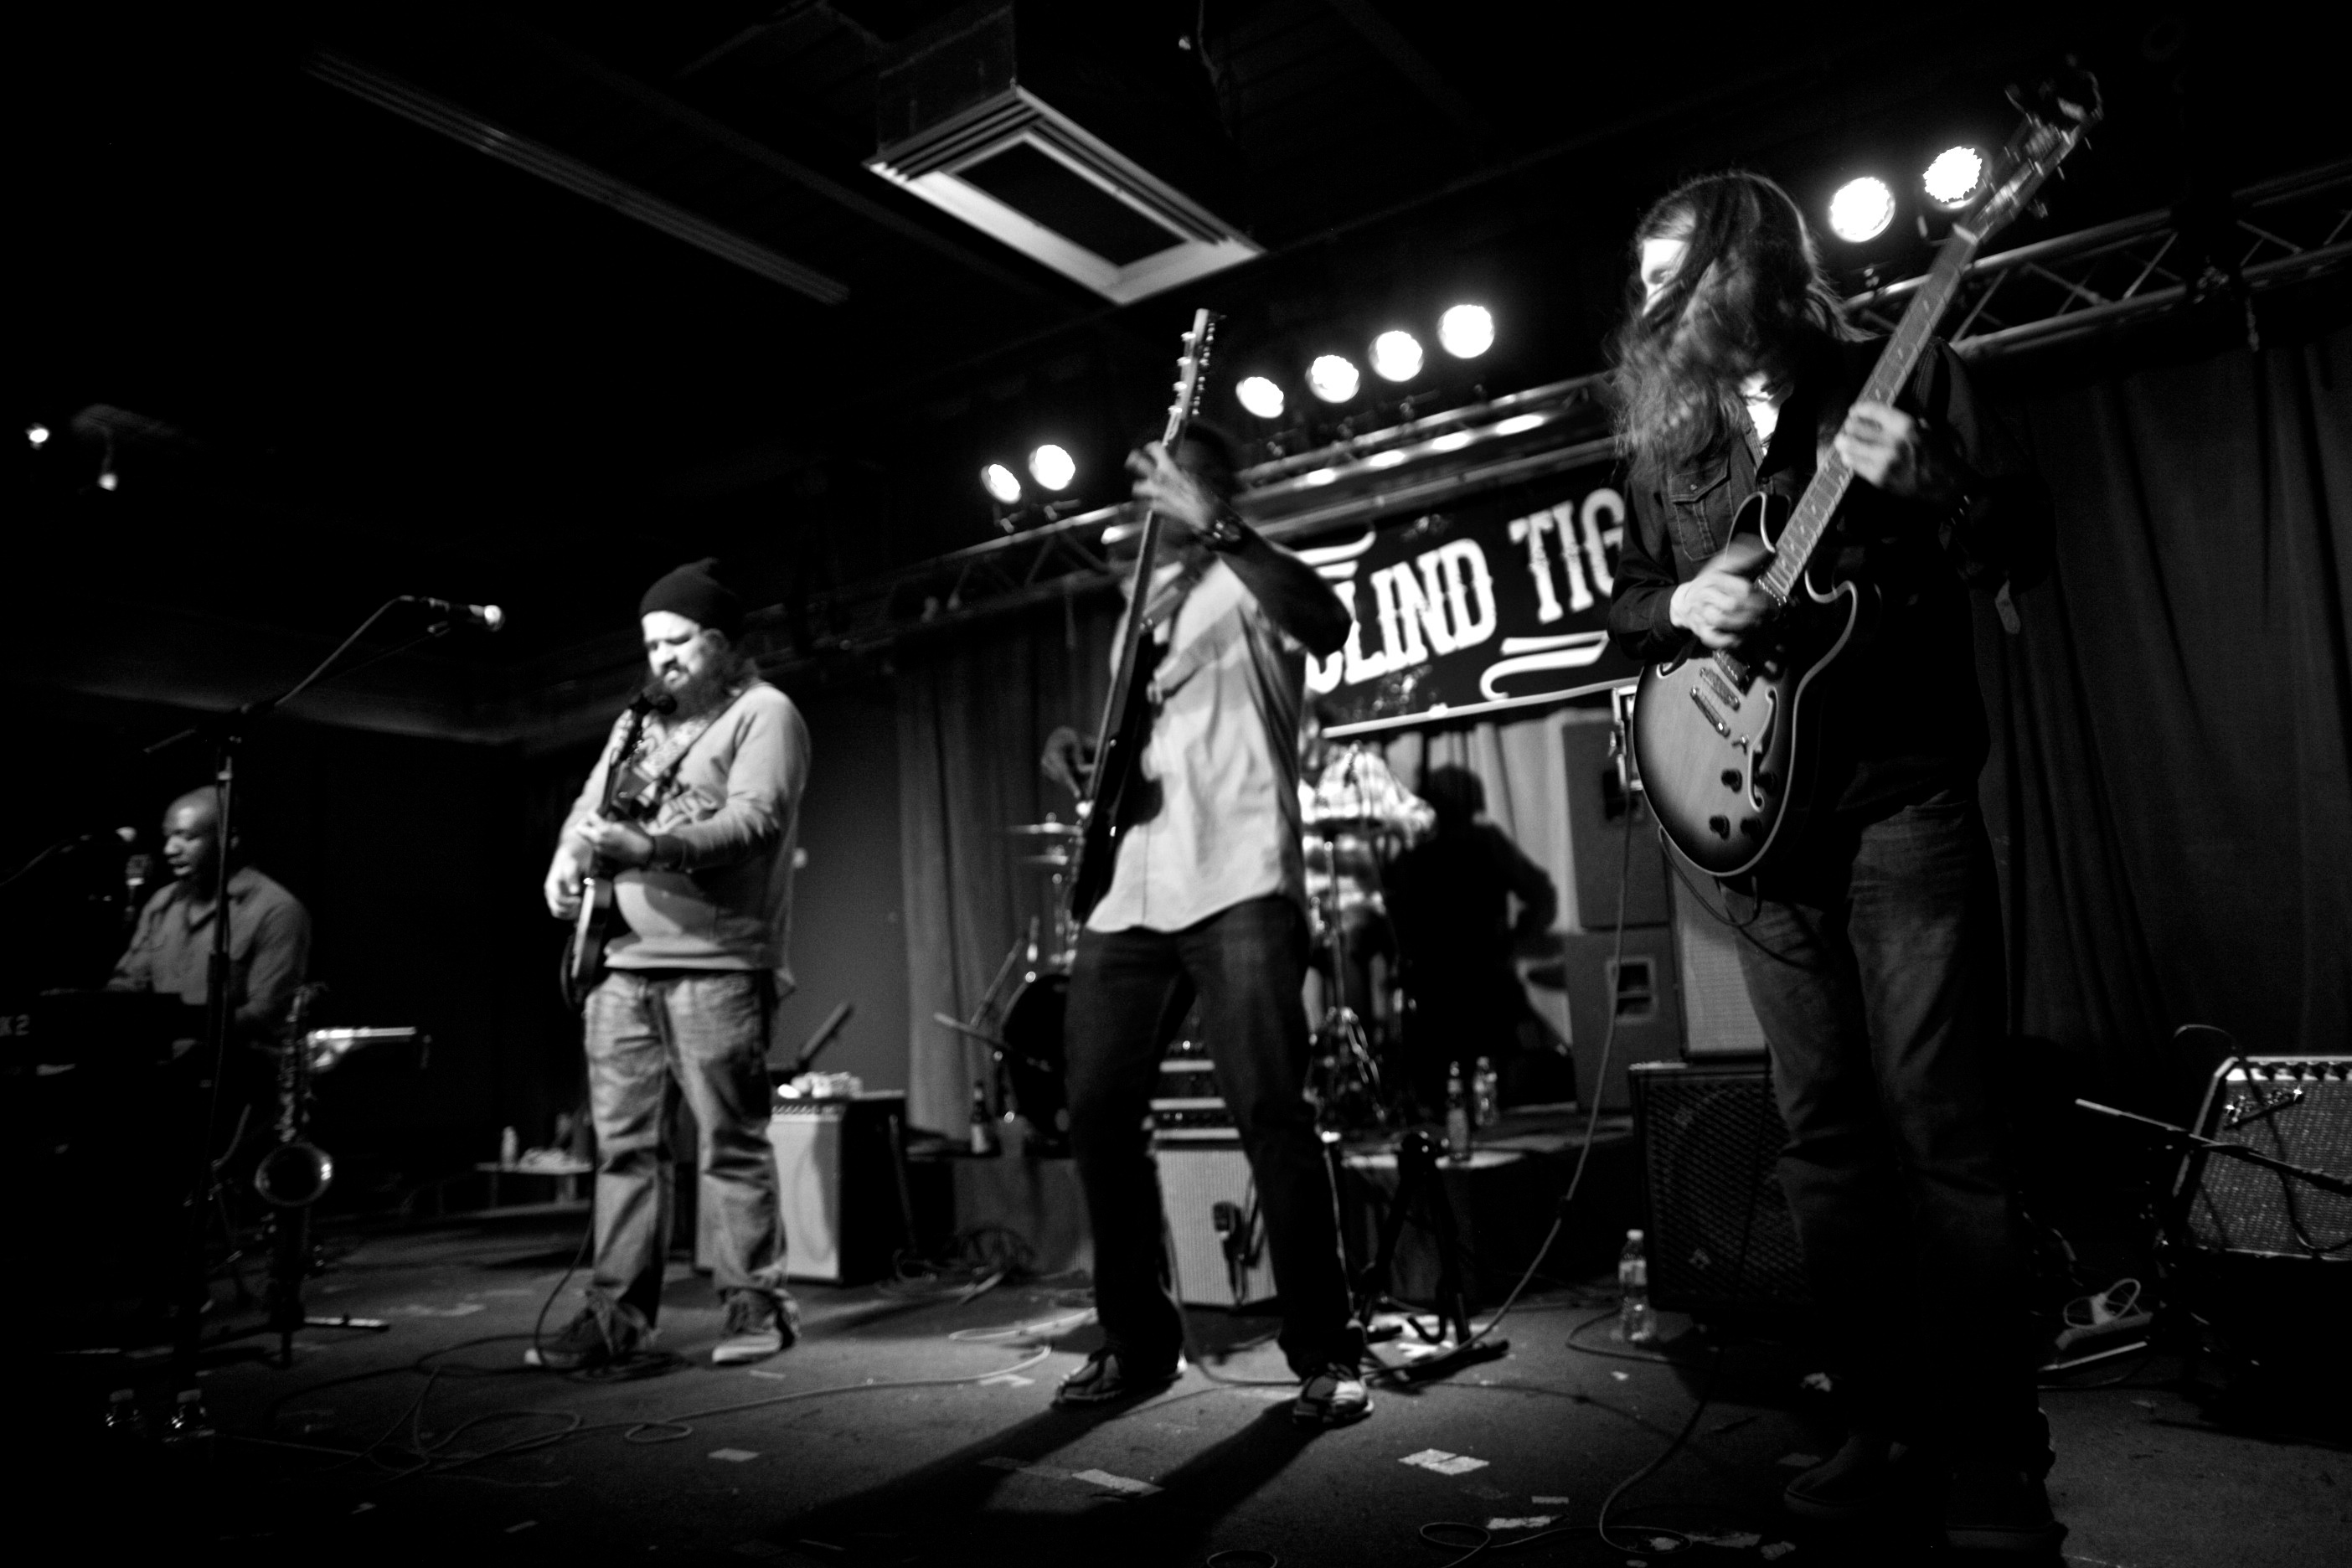
music, black and white, concert, musician, black, monochrome, performance art, stage, performance, guitarist, drummer, entertainment, monochrome photography, musical ensemble